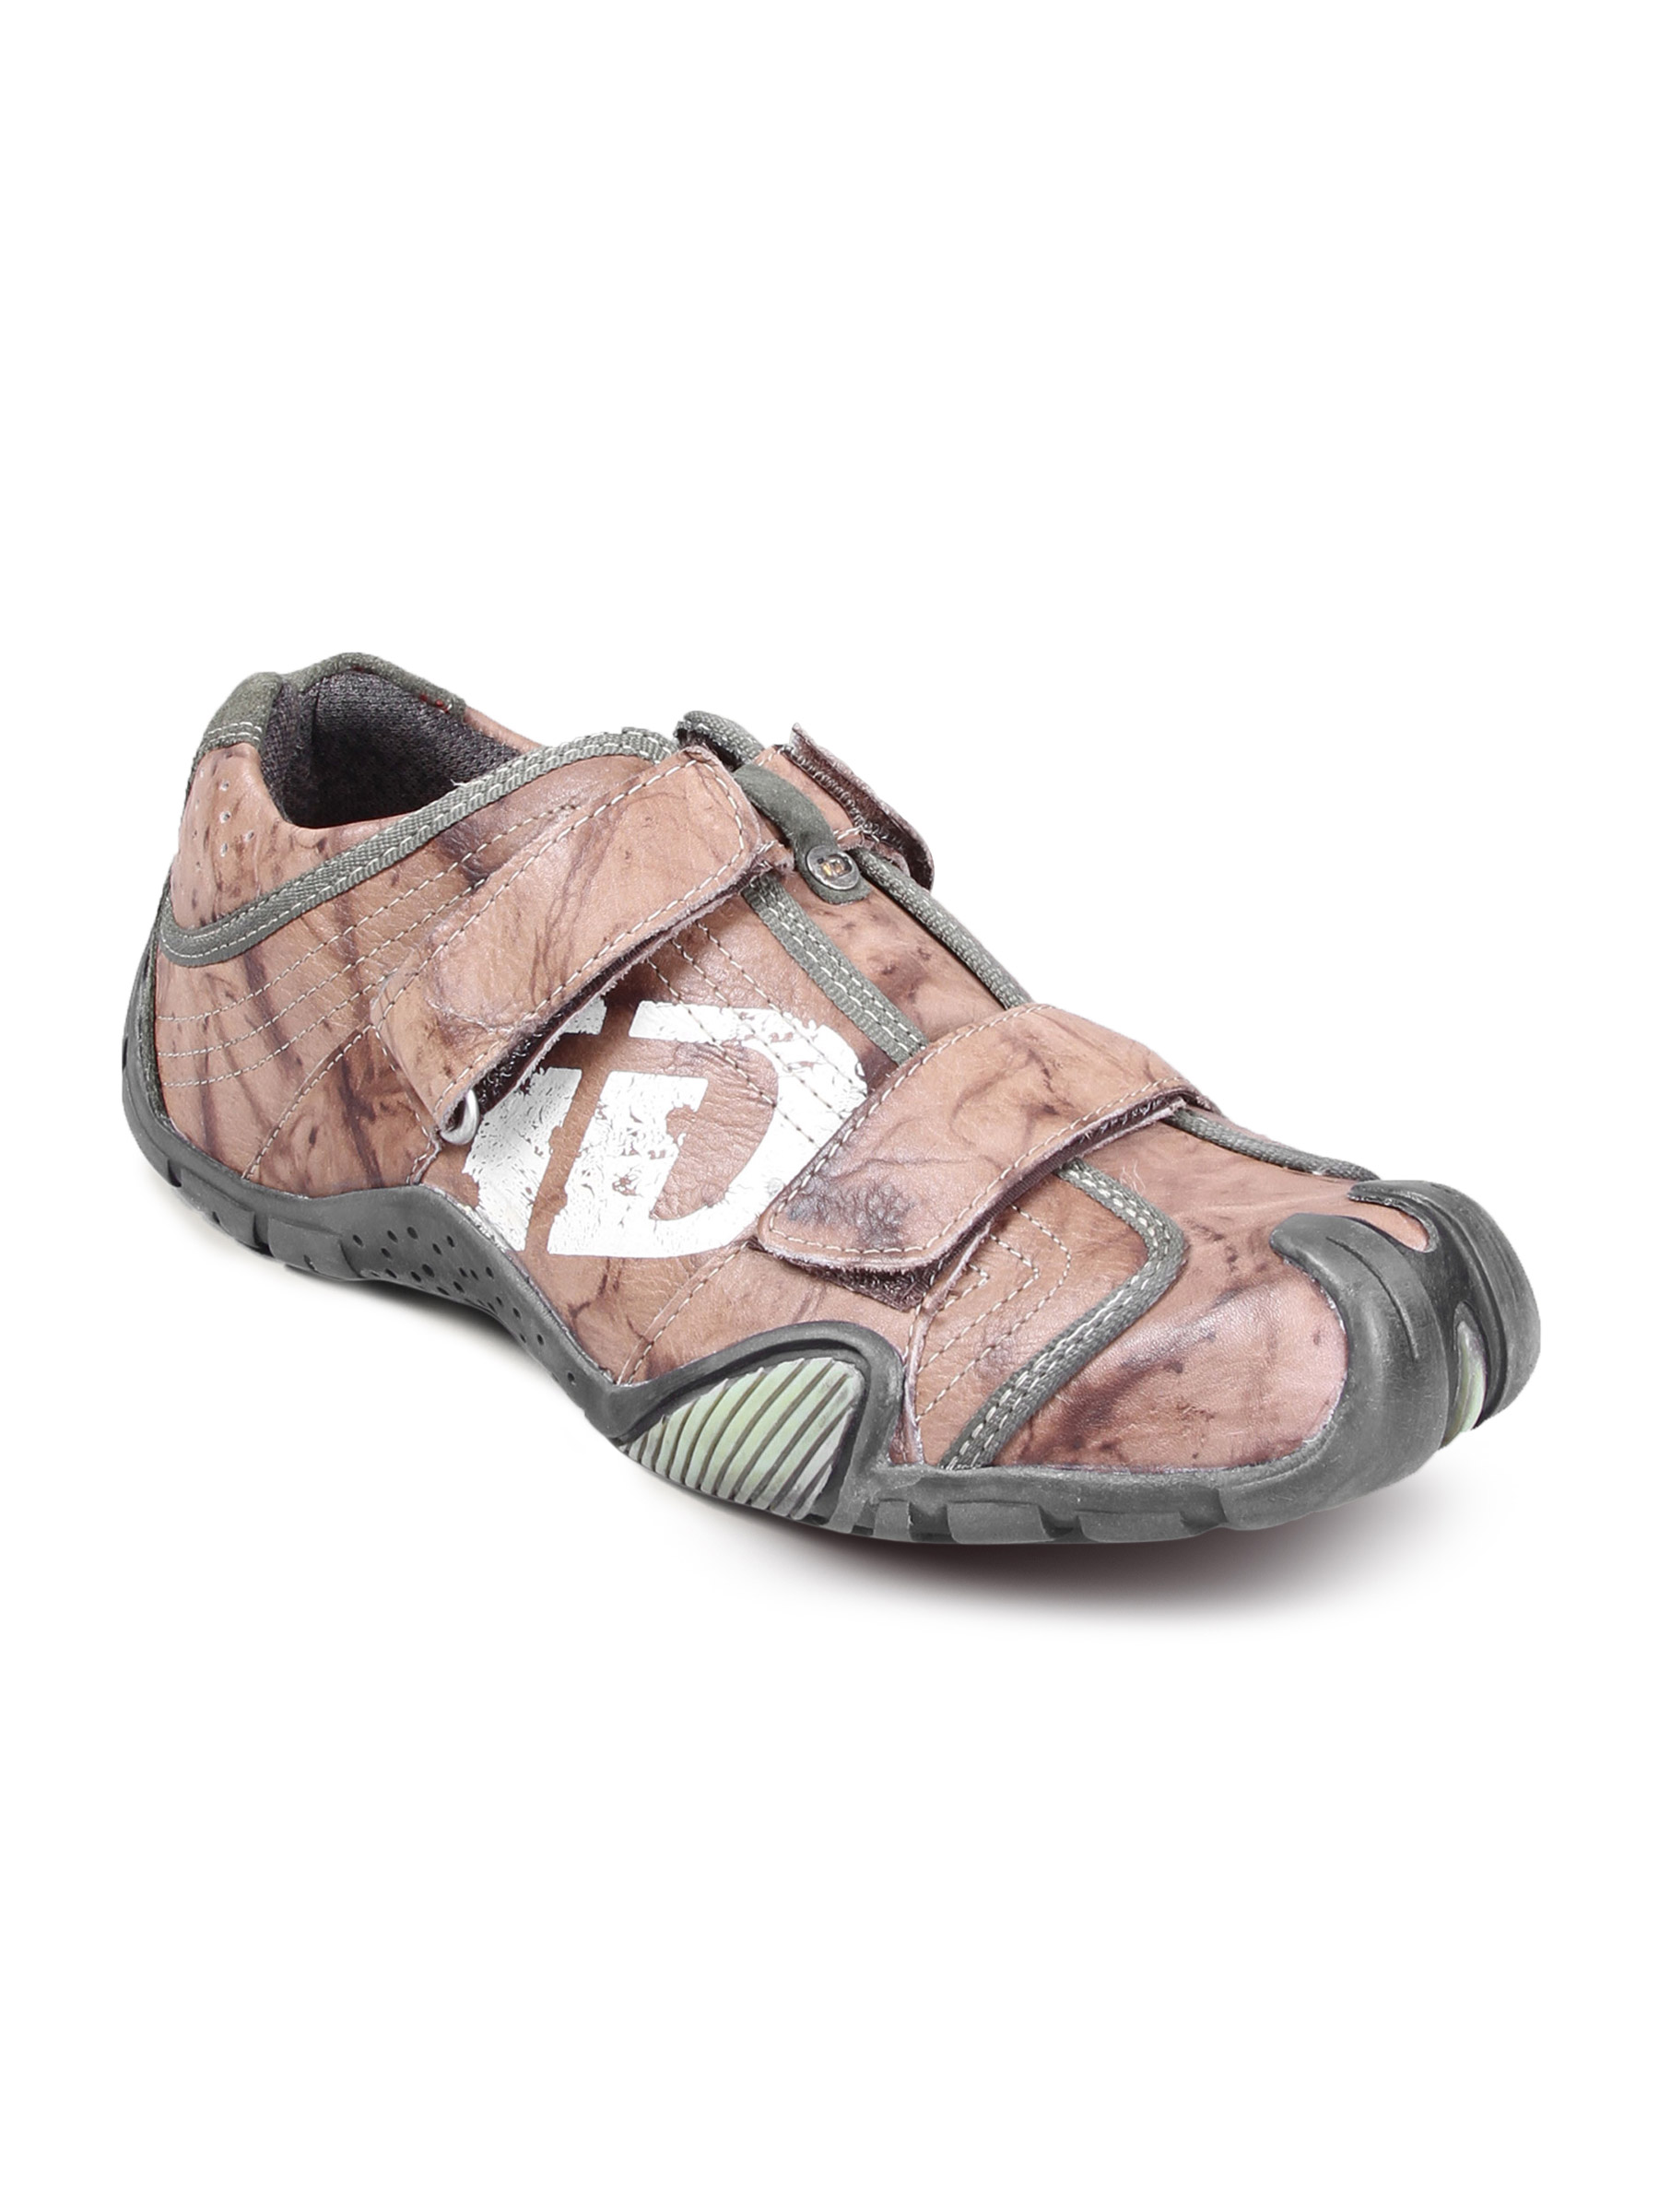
iD Men's Casual Strapped Leather Brown Shoe
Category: Footwear / Shoes / Casual Shoes
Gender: Men
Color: Brown
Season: Fall 2009
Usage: Casual